Beyond Culture

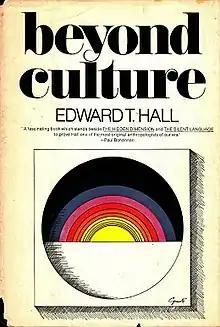
First edition cover

Beyond Culture is a 1976 book by the American anthropologist Edward T. Hall.